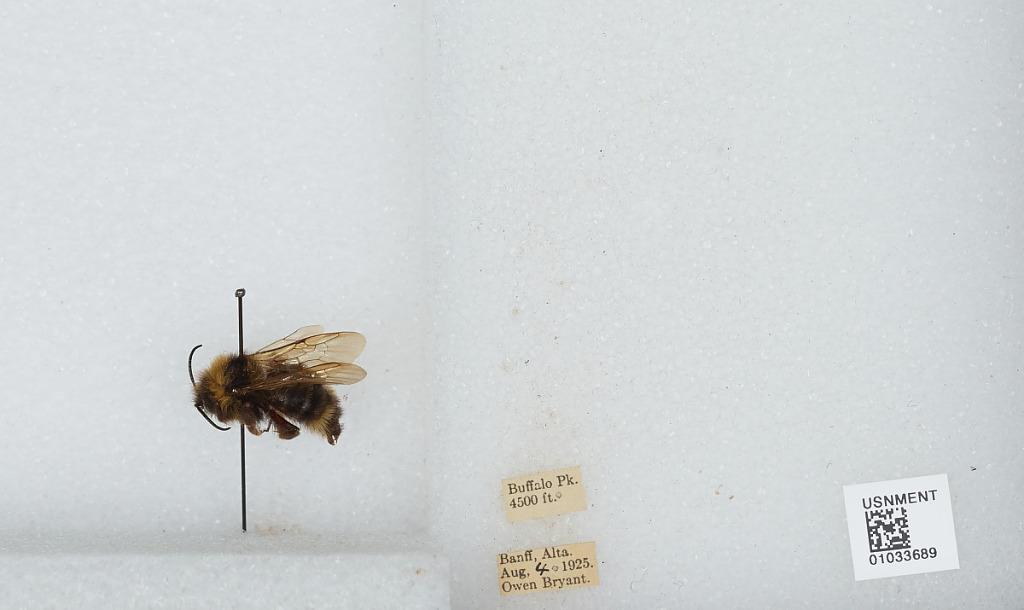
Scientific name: Bombus (Psithyrus) suckleyi Greene
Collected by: O. Bryant
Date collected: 1925-8-4
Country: Canada
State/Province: Alberta
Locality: Buffalo Peak, Banff
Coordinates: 51.1667, -115.568